Maksim Surayev

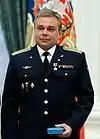
Surayev in 2010

Maksim Viktorovich Surayev (born 24 May 1972) is a Russian politician and retired cosmonaut.